2009 Carfax 400

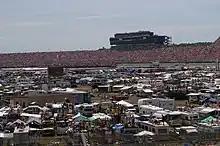
Michigan International Speedway's front stretch and infield.

Michigan International Speedway is a four-turn superspeedway that is long. Opened in 1968, the track's turns are banked at eighteen degrees, while the 3,600-foot-long front stretch, the location of the finish line, is banked at twelve degrees. The back stretch, has a five degree banking and is 2,242 feet long.